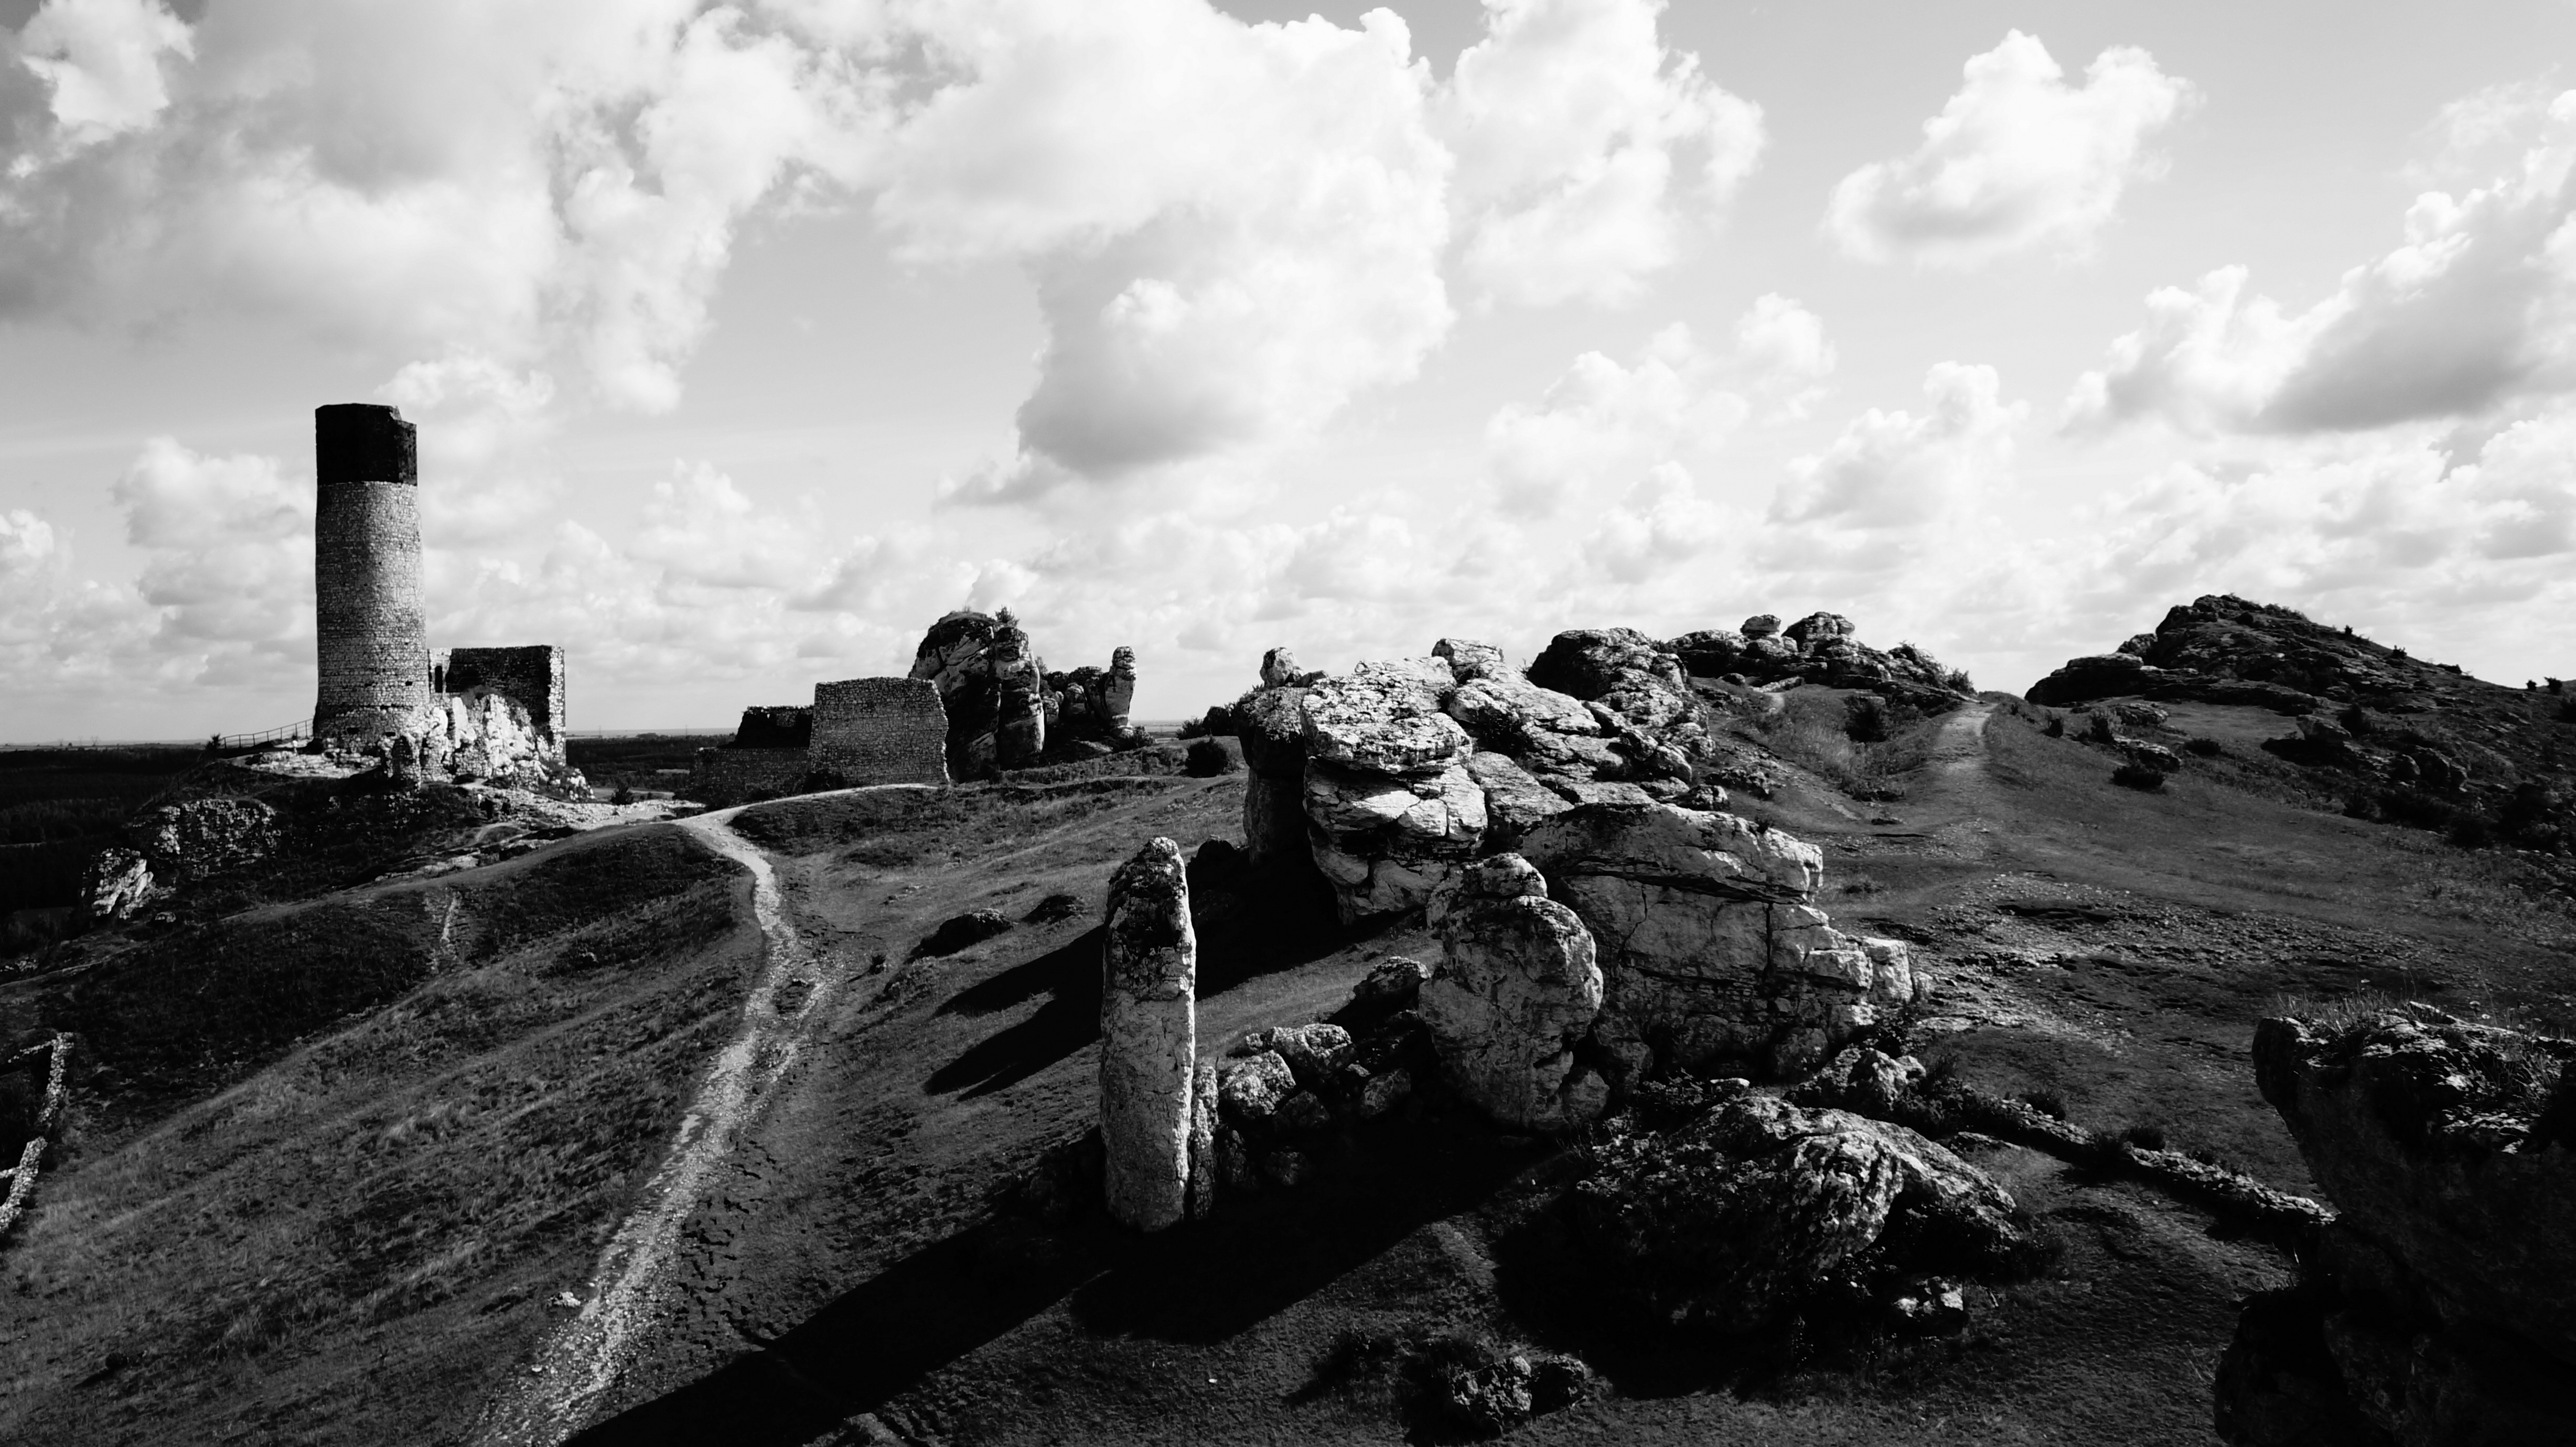
landscape, tree, rock, mountain, cloud, black and white, sky, photography, hill, atmosphere, castle, monochrome, ruins, history, the ruins of the, archaeological site, castle hill, meteorological phenomenon, monochrome photography, ancient history, stock photography, olsztyn